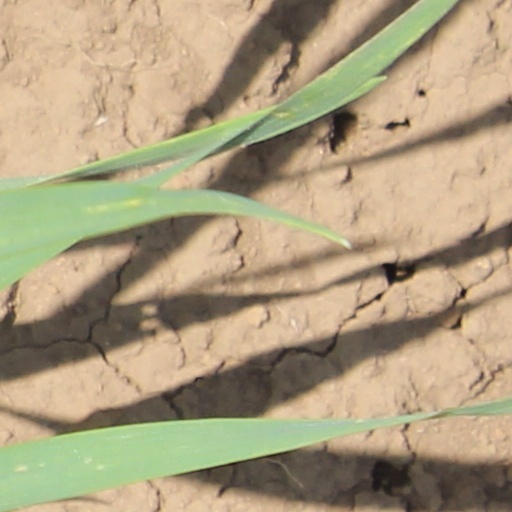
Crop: wheat